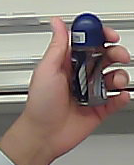
Product: nivea_rollon